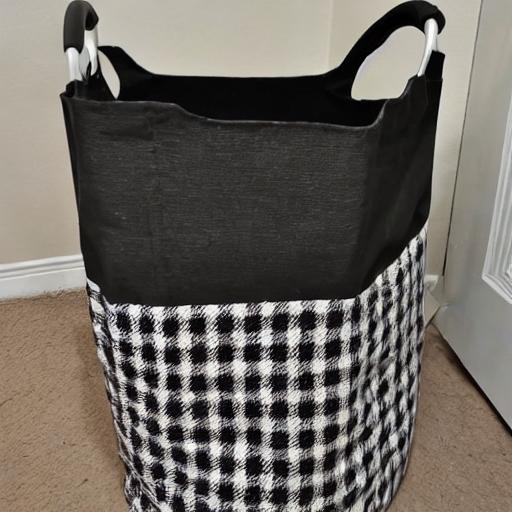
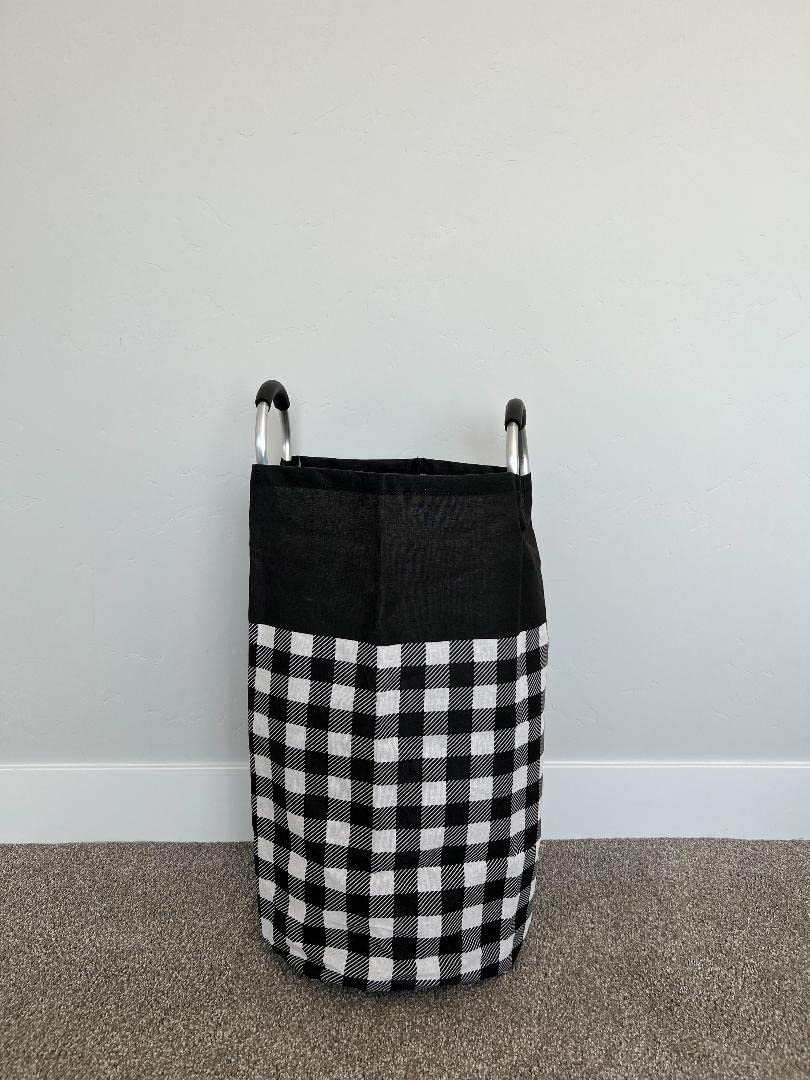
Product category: items_hamper
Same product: no